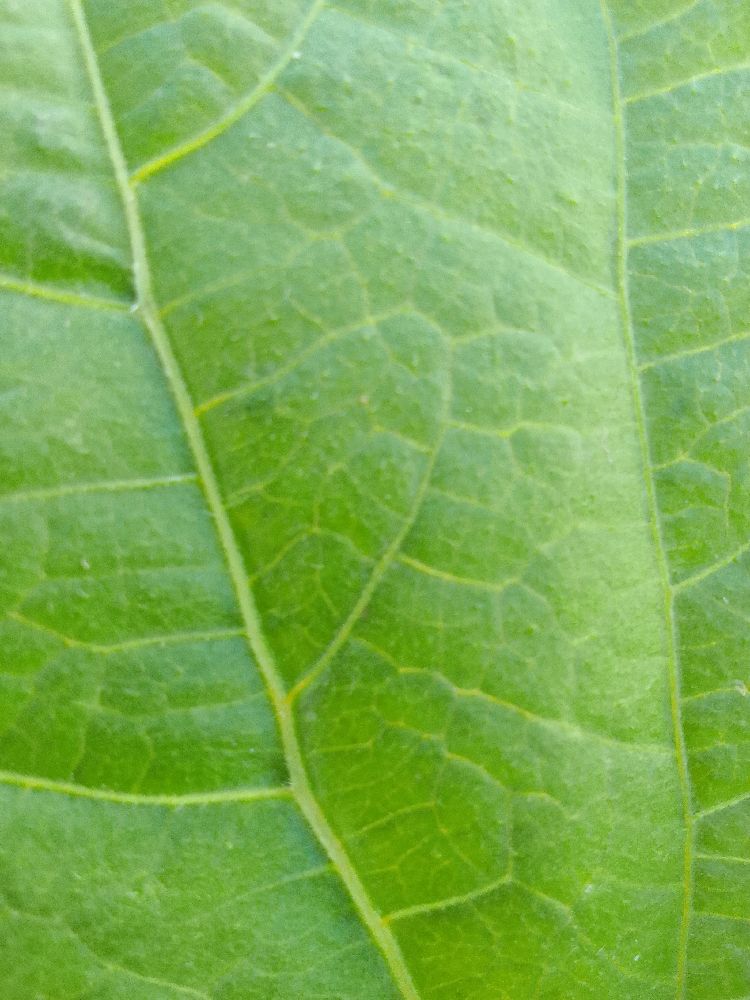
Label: healthy